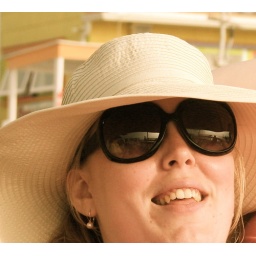
hiding from the sun in my giant hat and giant glasses